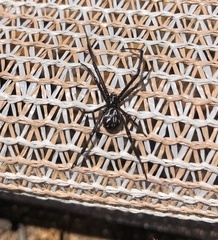
Species: Lactrodectus_hesperus